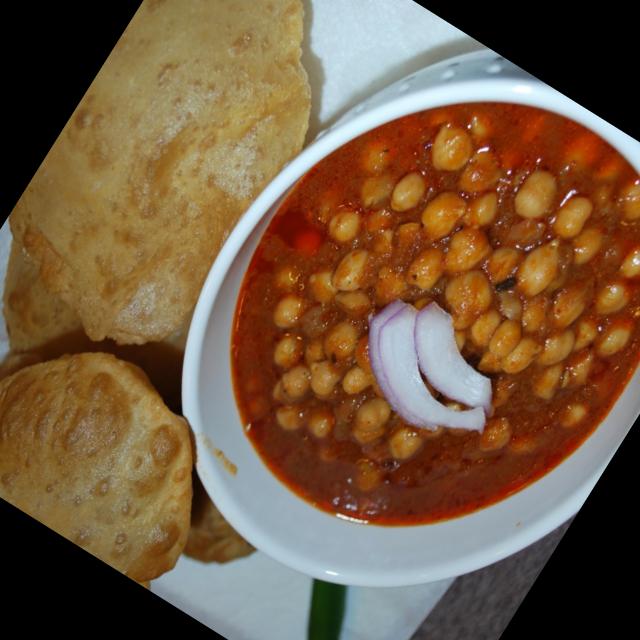
Dish: chole